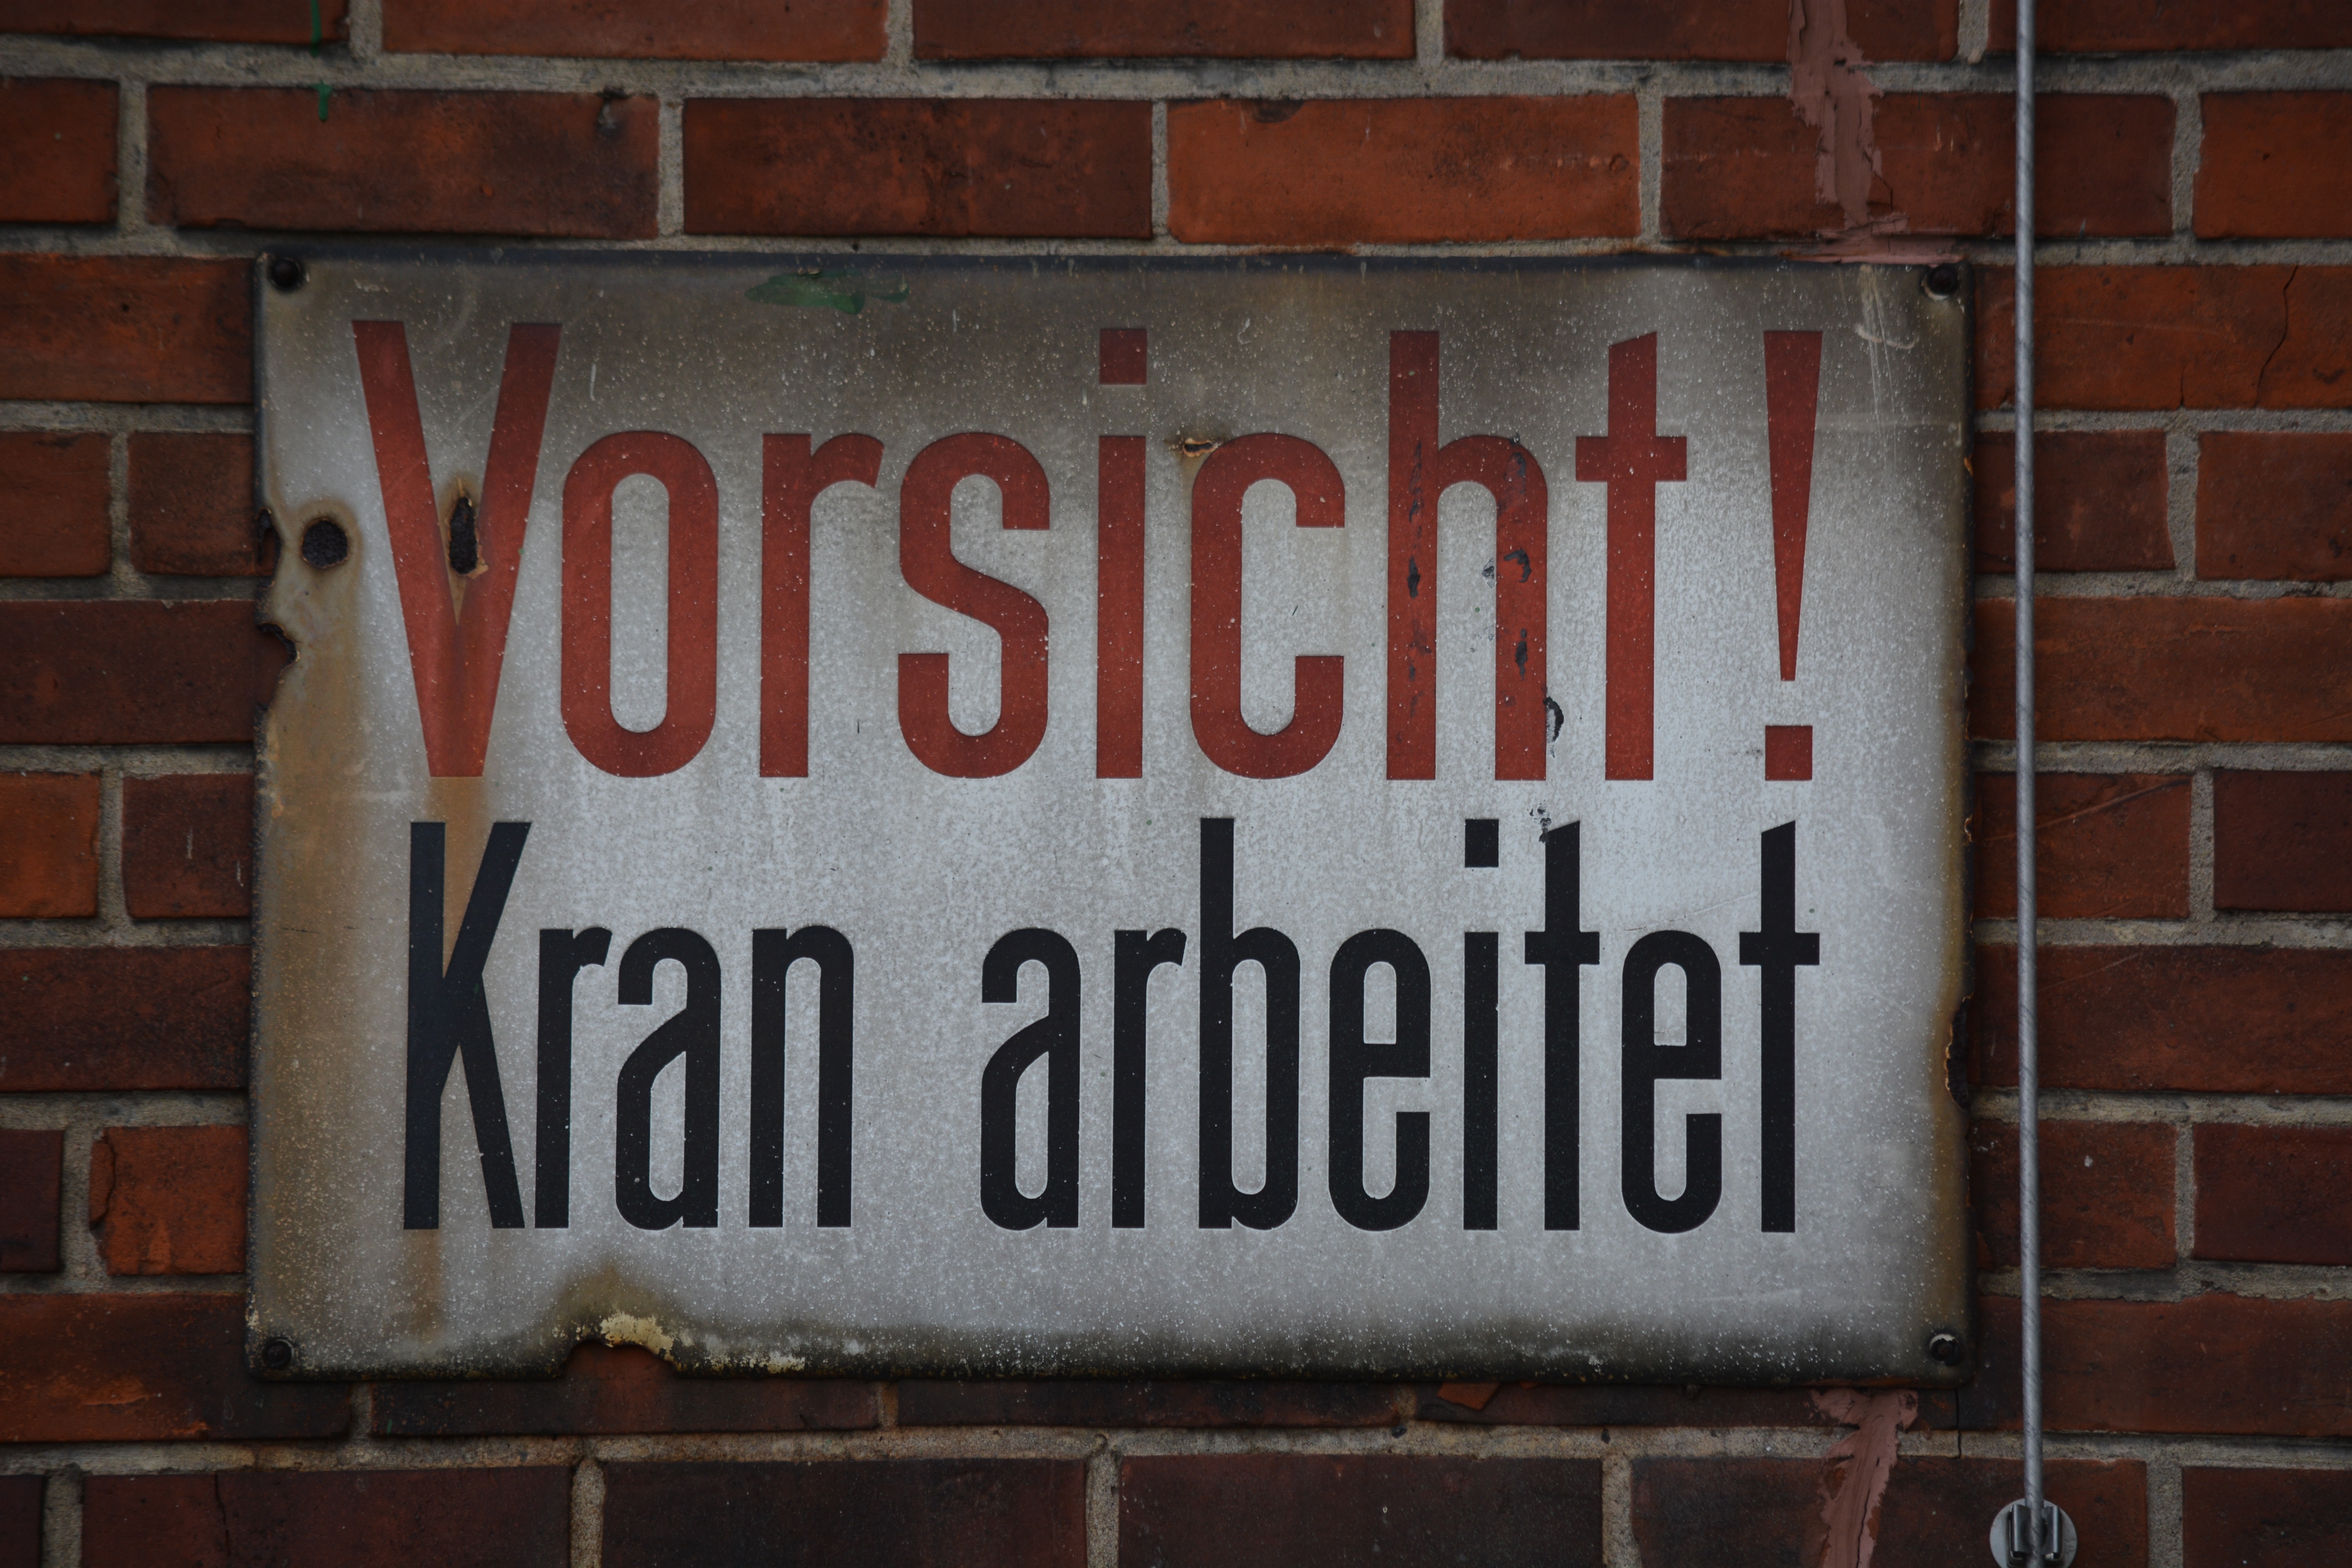
work, wall, advertising, sign, port, street sign, signage, note, envelope, crane, elbe, hamburg, harbour crane